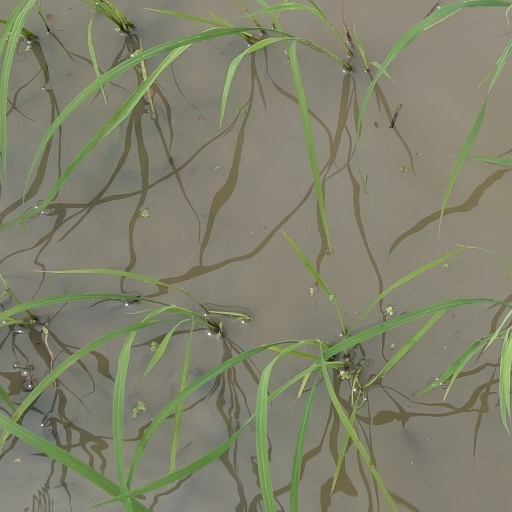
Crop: rice